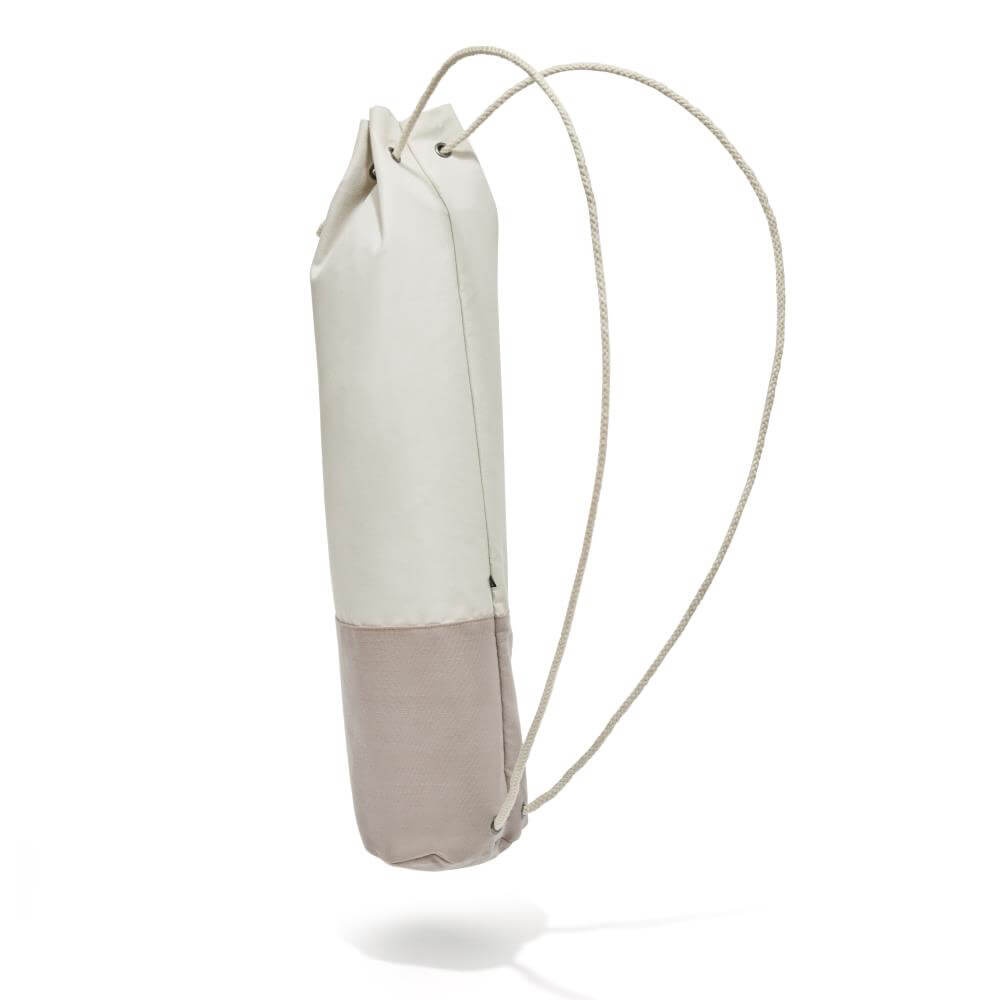
Adidas Yoga Mat Bag
Transport your yoga mat with ease and sustainability with the Adidas Yoga Mat Bag. Made from recycled materials, this bag features a drawstring closure and can be worn as a backpack or over the shoulder. Its moisture-resistant lining, graphite metal eyelets, and debossed adidas styling make it both durable and stylish. Designed for mats up to 8mm thick.
Brand: Adidas
Category: Sporting Goods > Fitness & General Exercise Equipment > Yoga & Pilates > Yoga Mat Bags & Straps > Yoga Mat Bags